Danny Malone

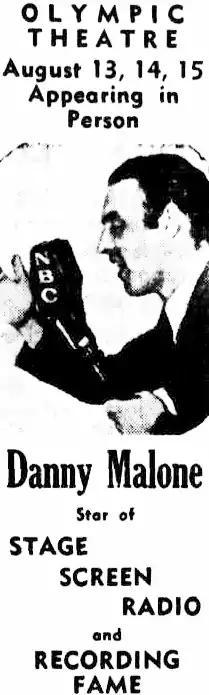
"Daily Mercury" newspaper advertisement for what became Malone's final performances, 1951

After briefly reuniting with his parents, Malone left for London in November 1932, confident that his luck would turn in his favour. But again, Malone struggled to find work or accommodation. Starving, he slept rough and took to singing outside London pubs in an attempt to earn money.